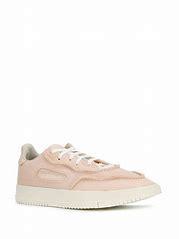
Brand: Adidas
Model: SC Premiere